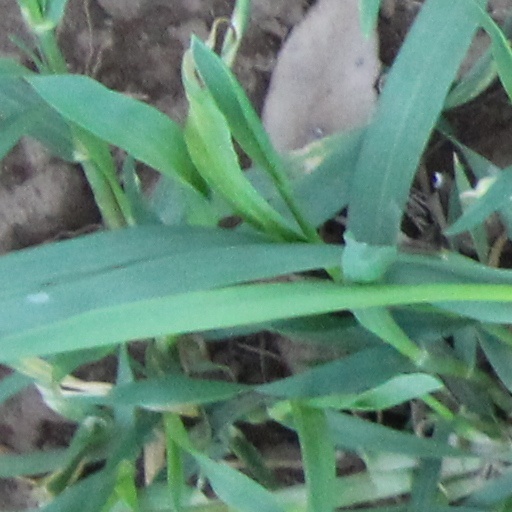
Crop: wheat